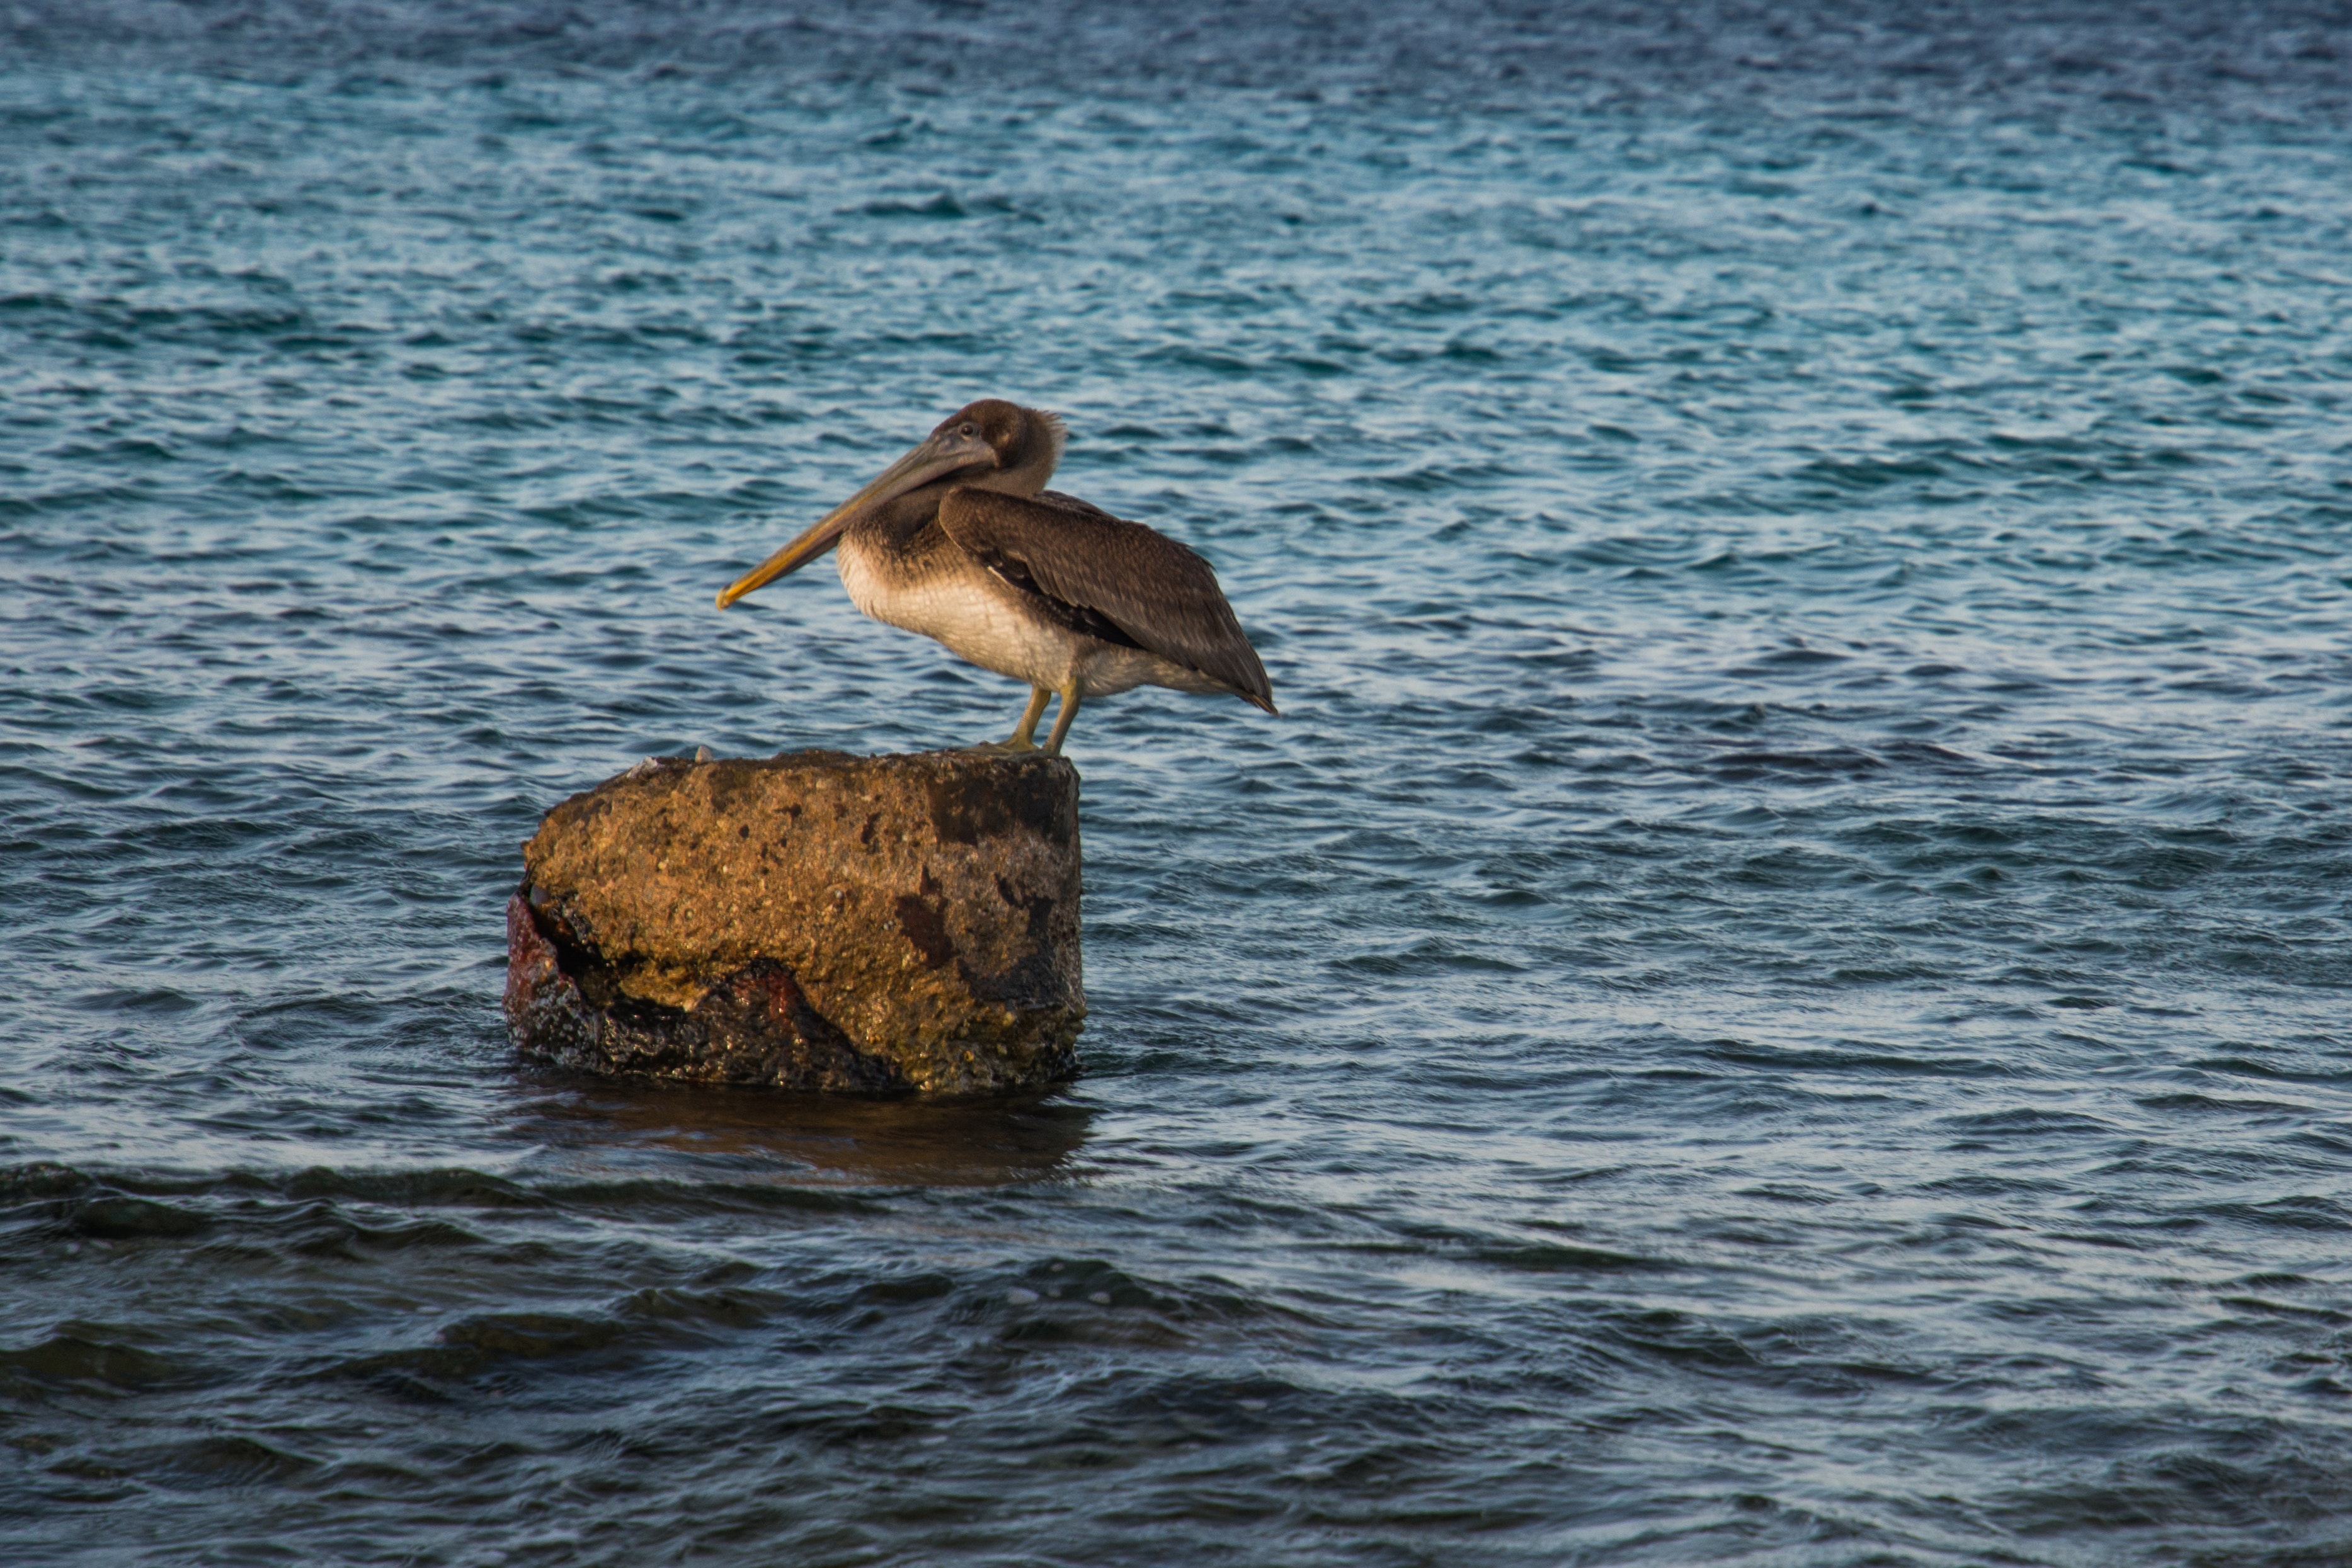
bird, beak, seabird, sea, water, wildlife, shorebird, ocean, charadriiformes, wing, wave, pelican, water bird, vacation, rock